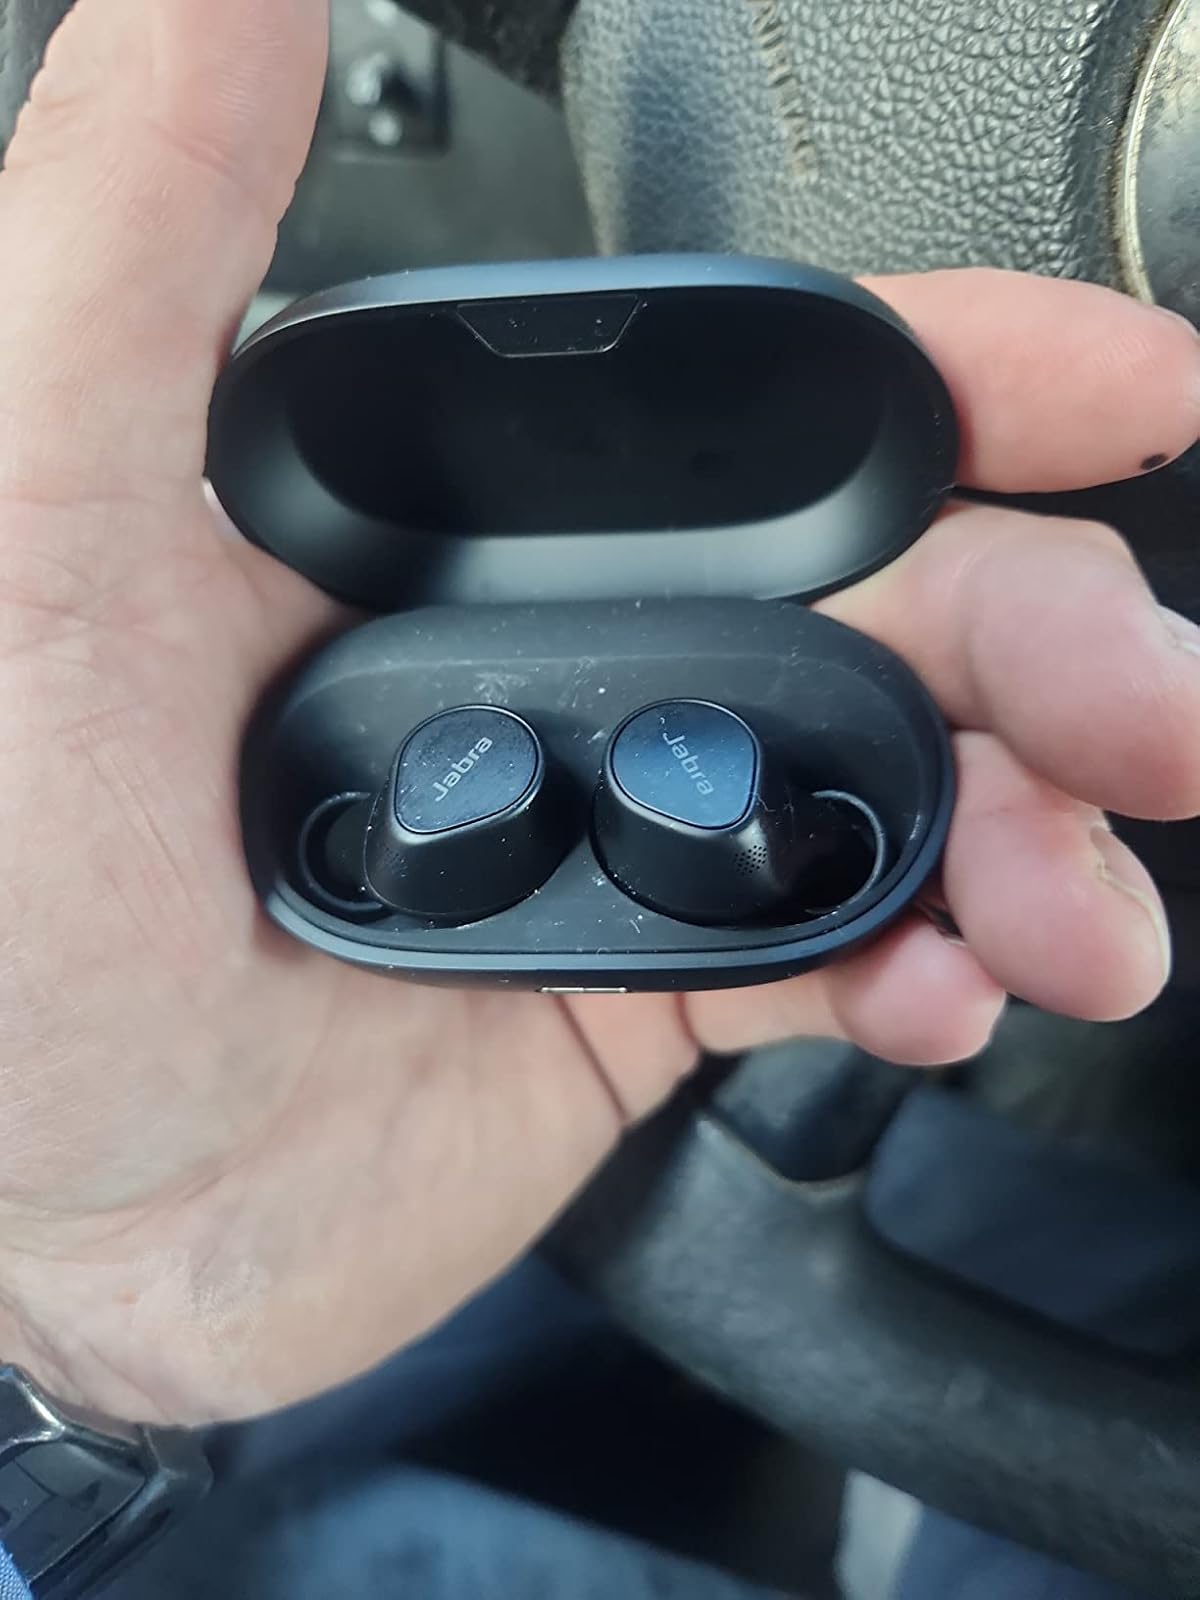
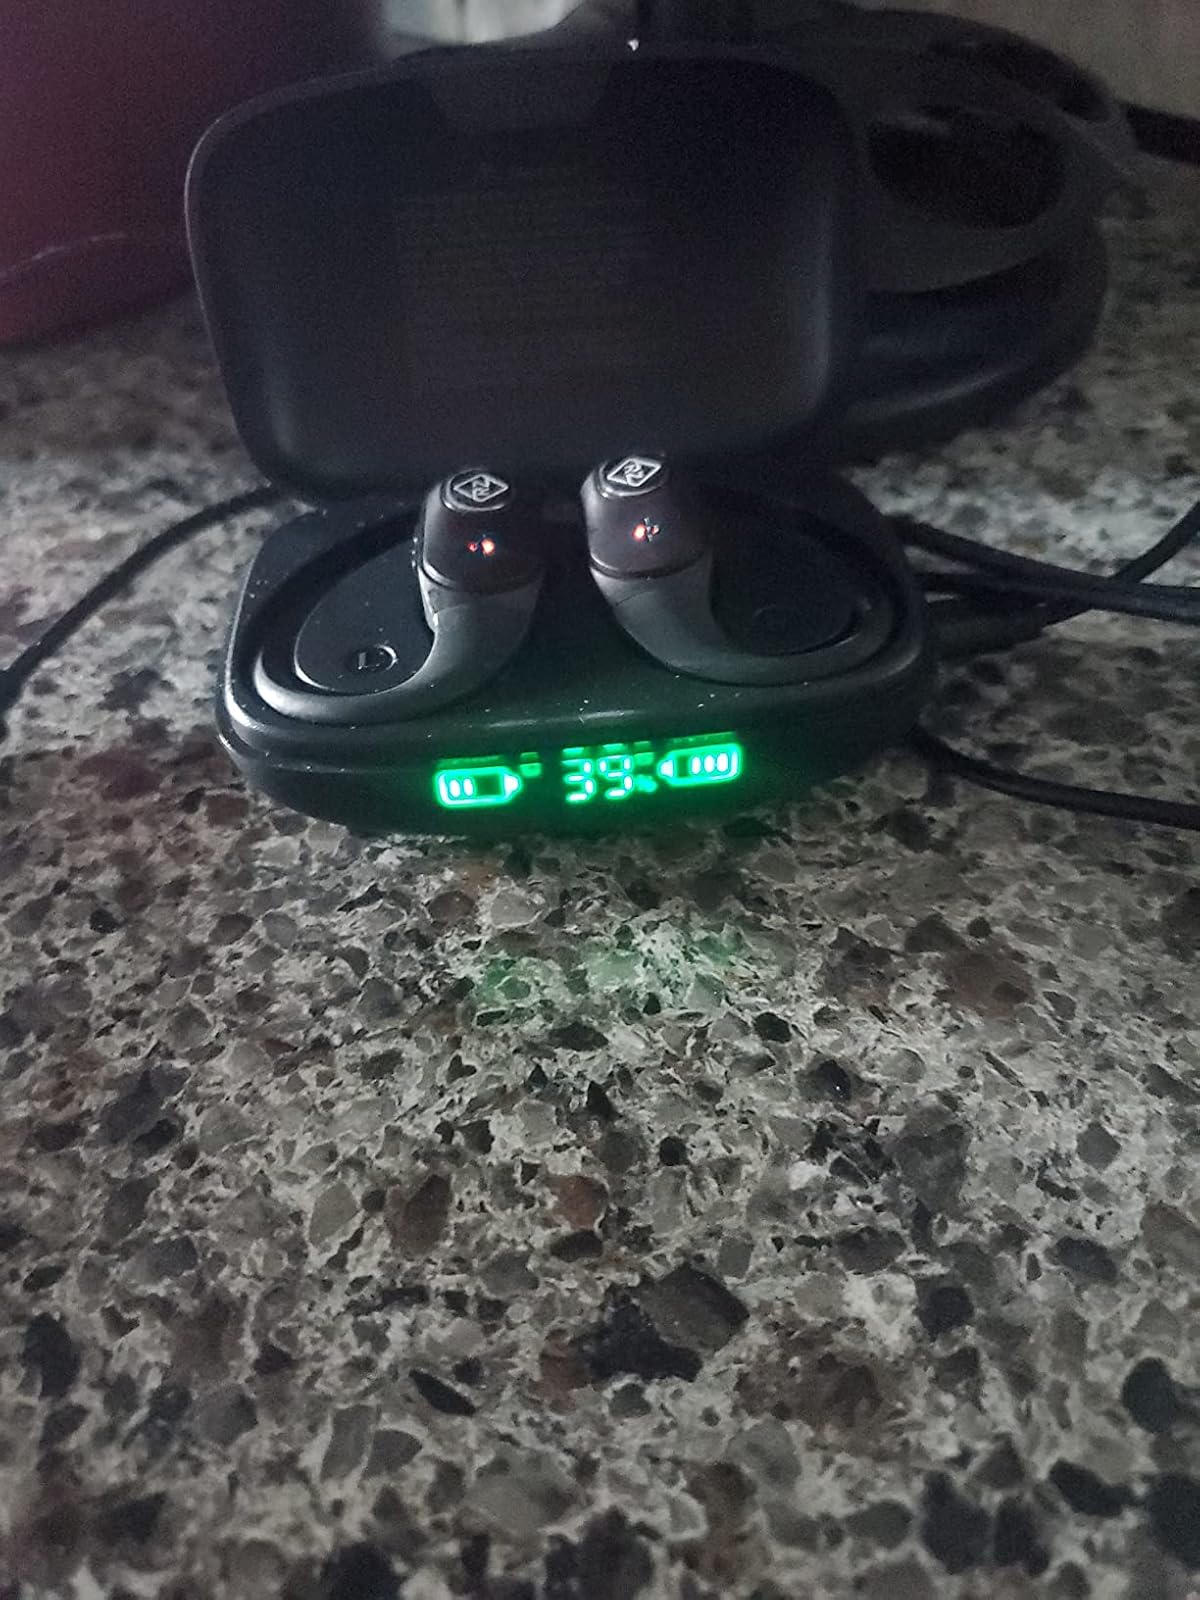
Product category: earbuds
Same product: no